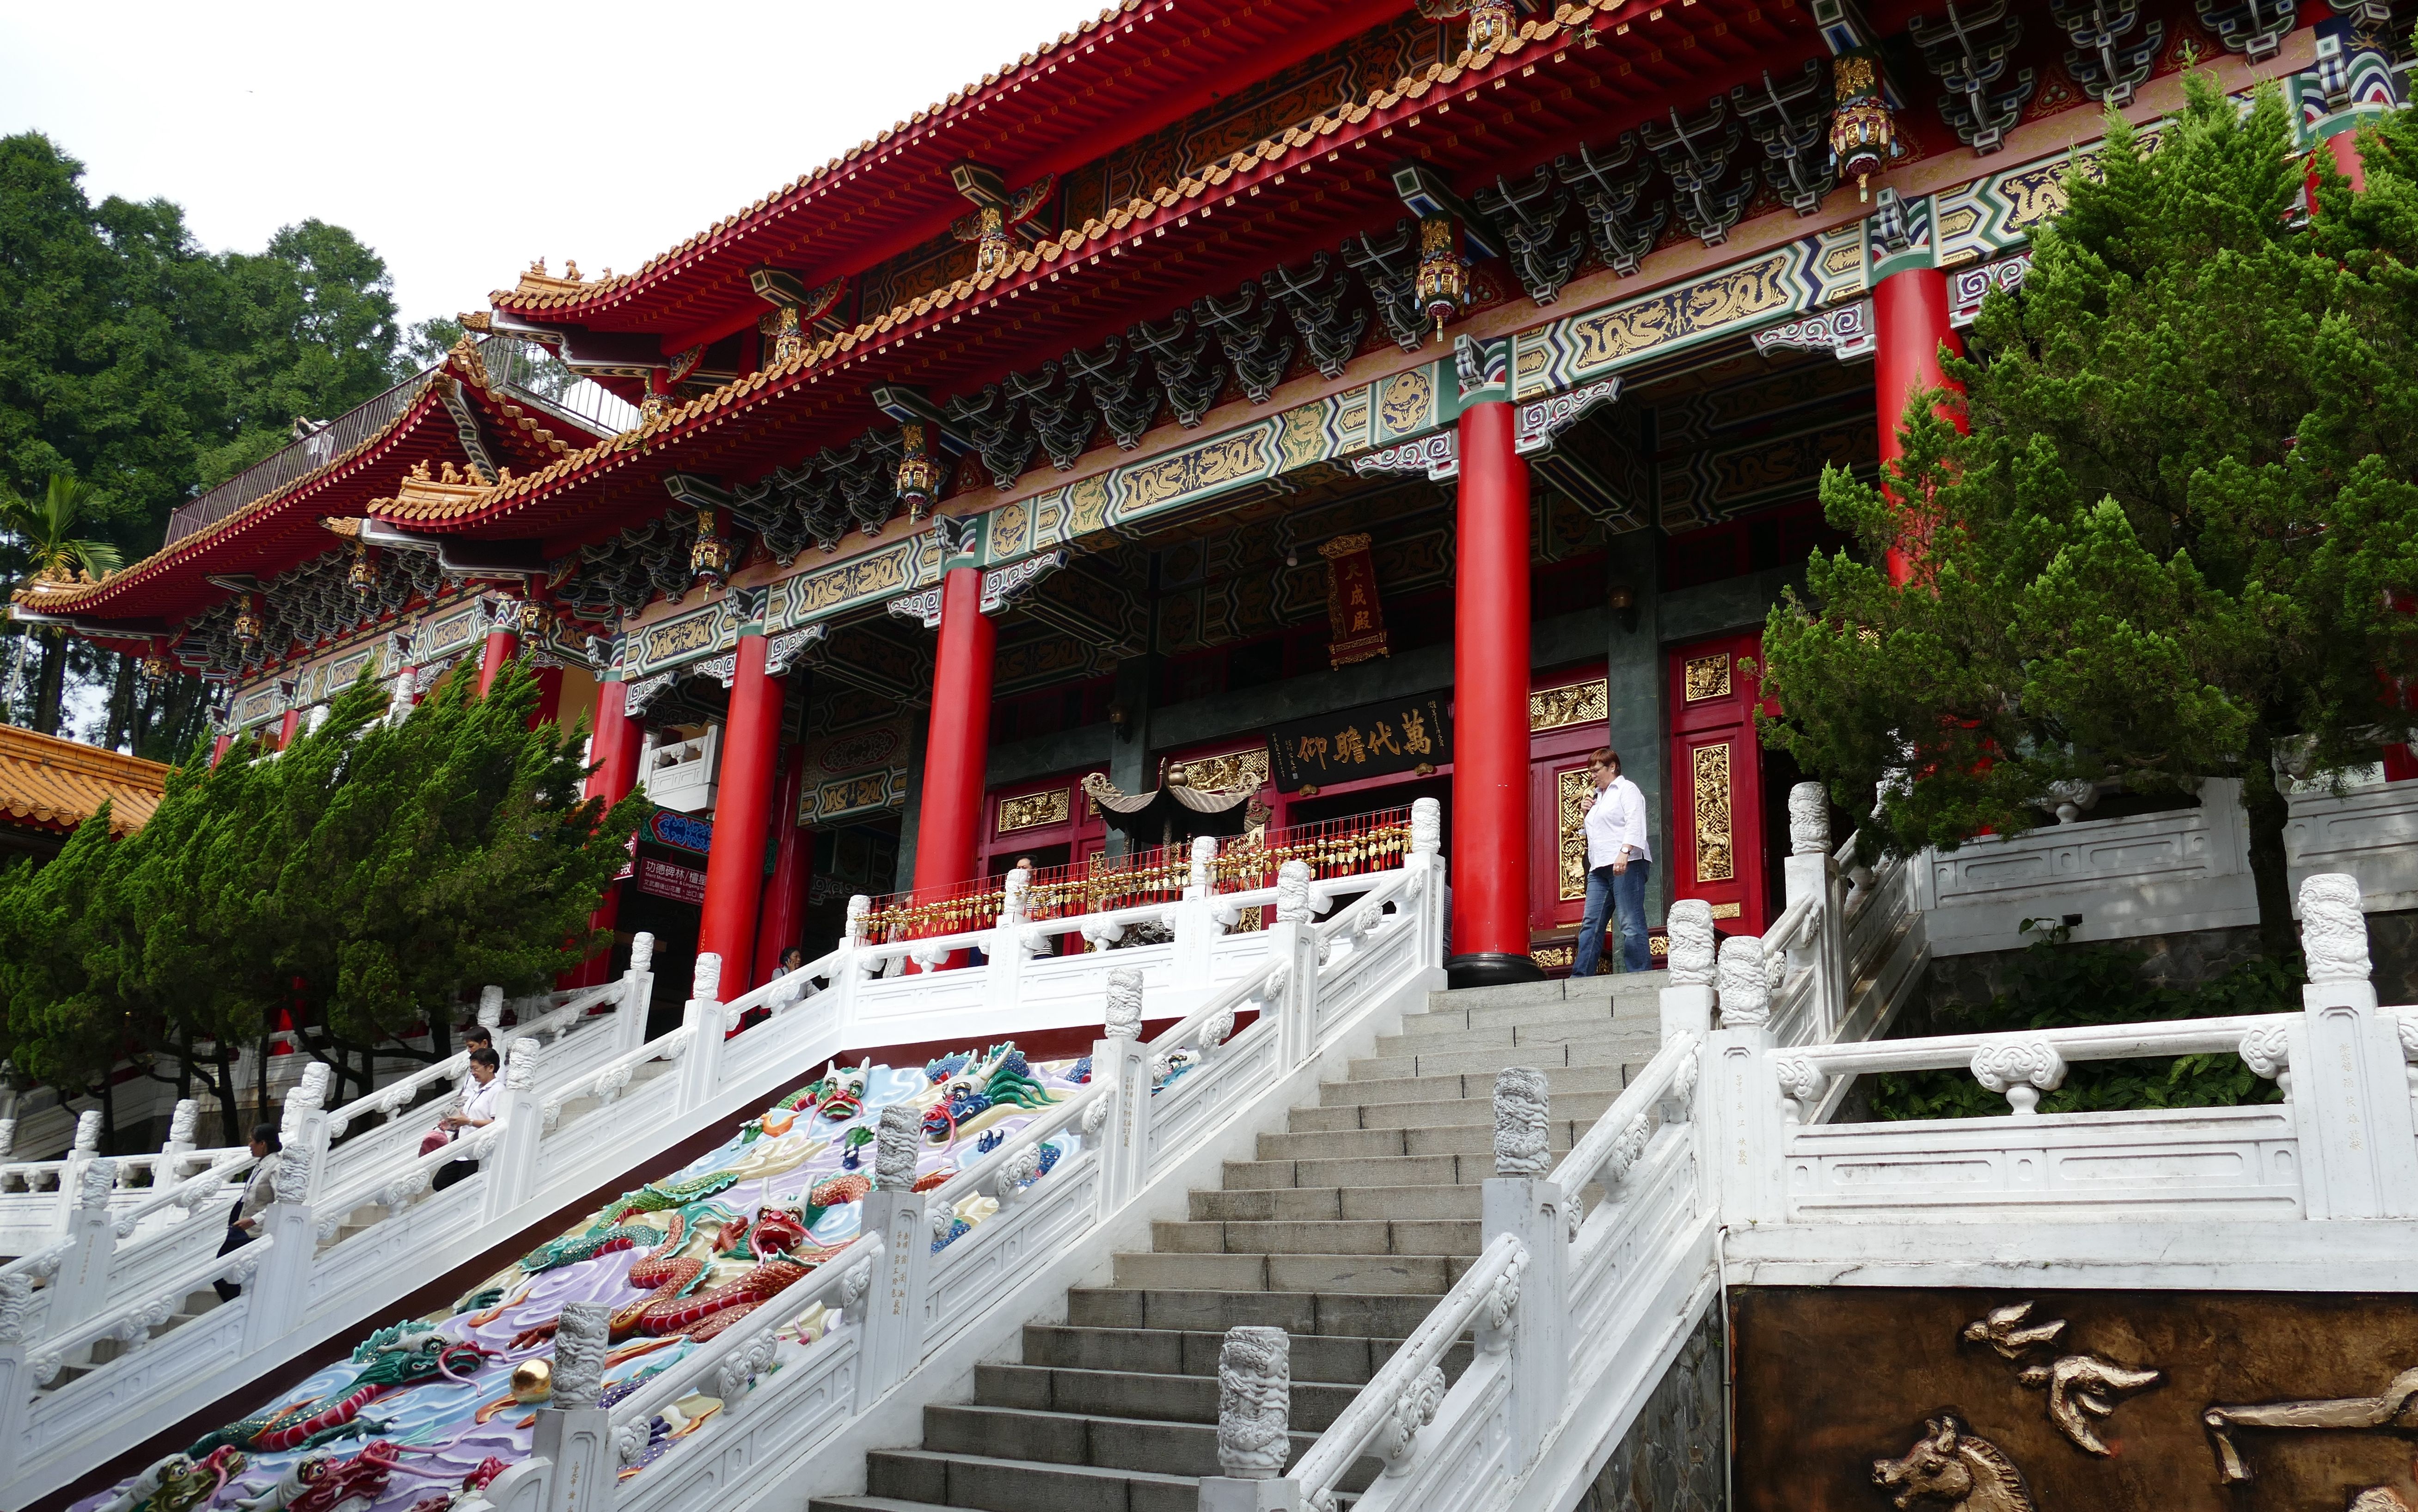
roof, building, buddhism, religion, place of worship, temple, stairs, shrine, gods, taiwan, china, chinese architecture, historically, sun moon lake, taoism, shinto shrine